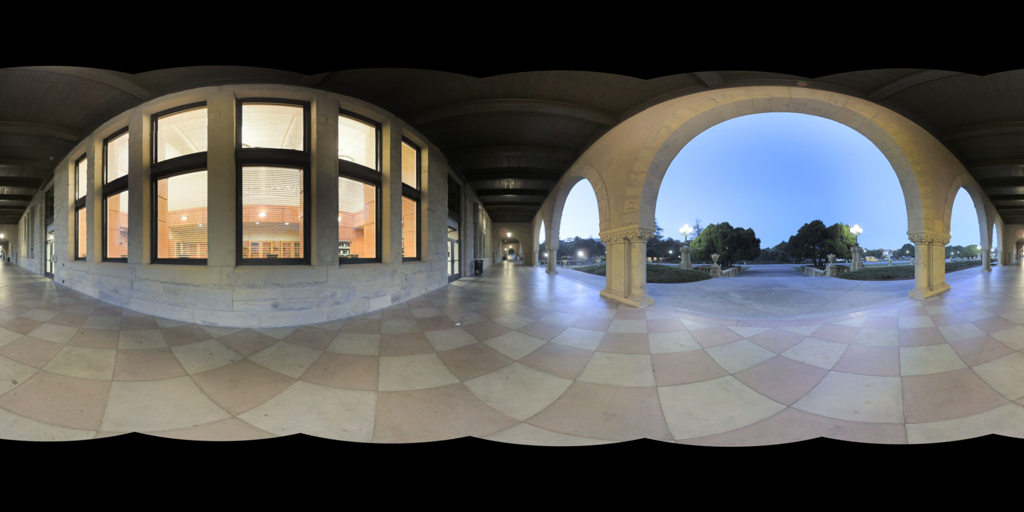
Referred object: Black trash bin

Referred object: turn right to face the nearest stone arch column

Referred object: the column opposite the large windows